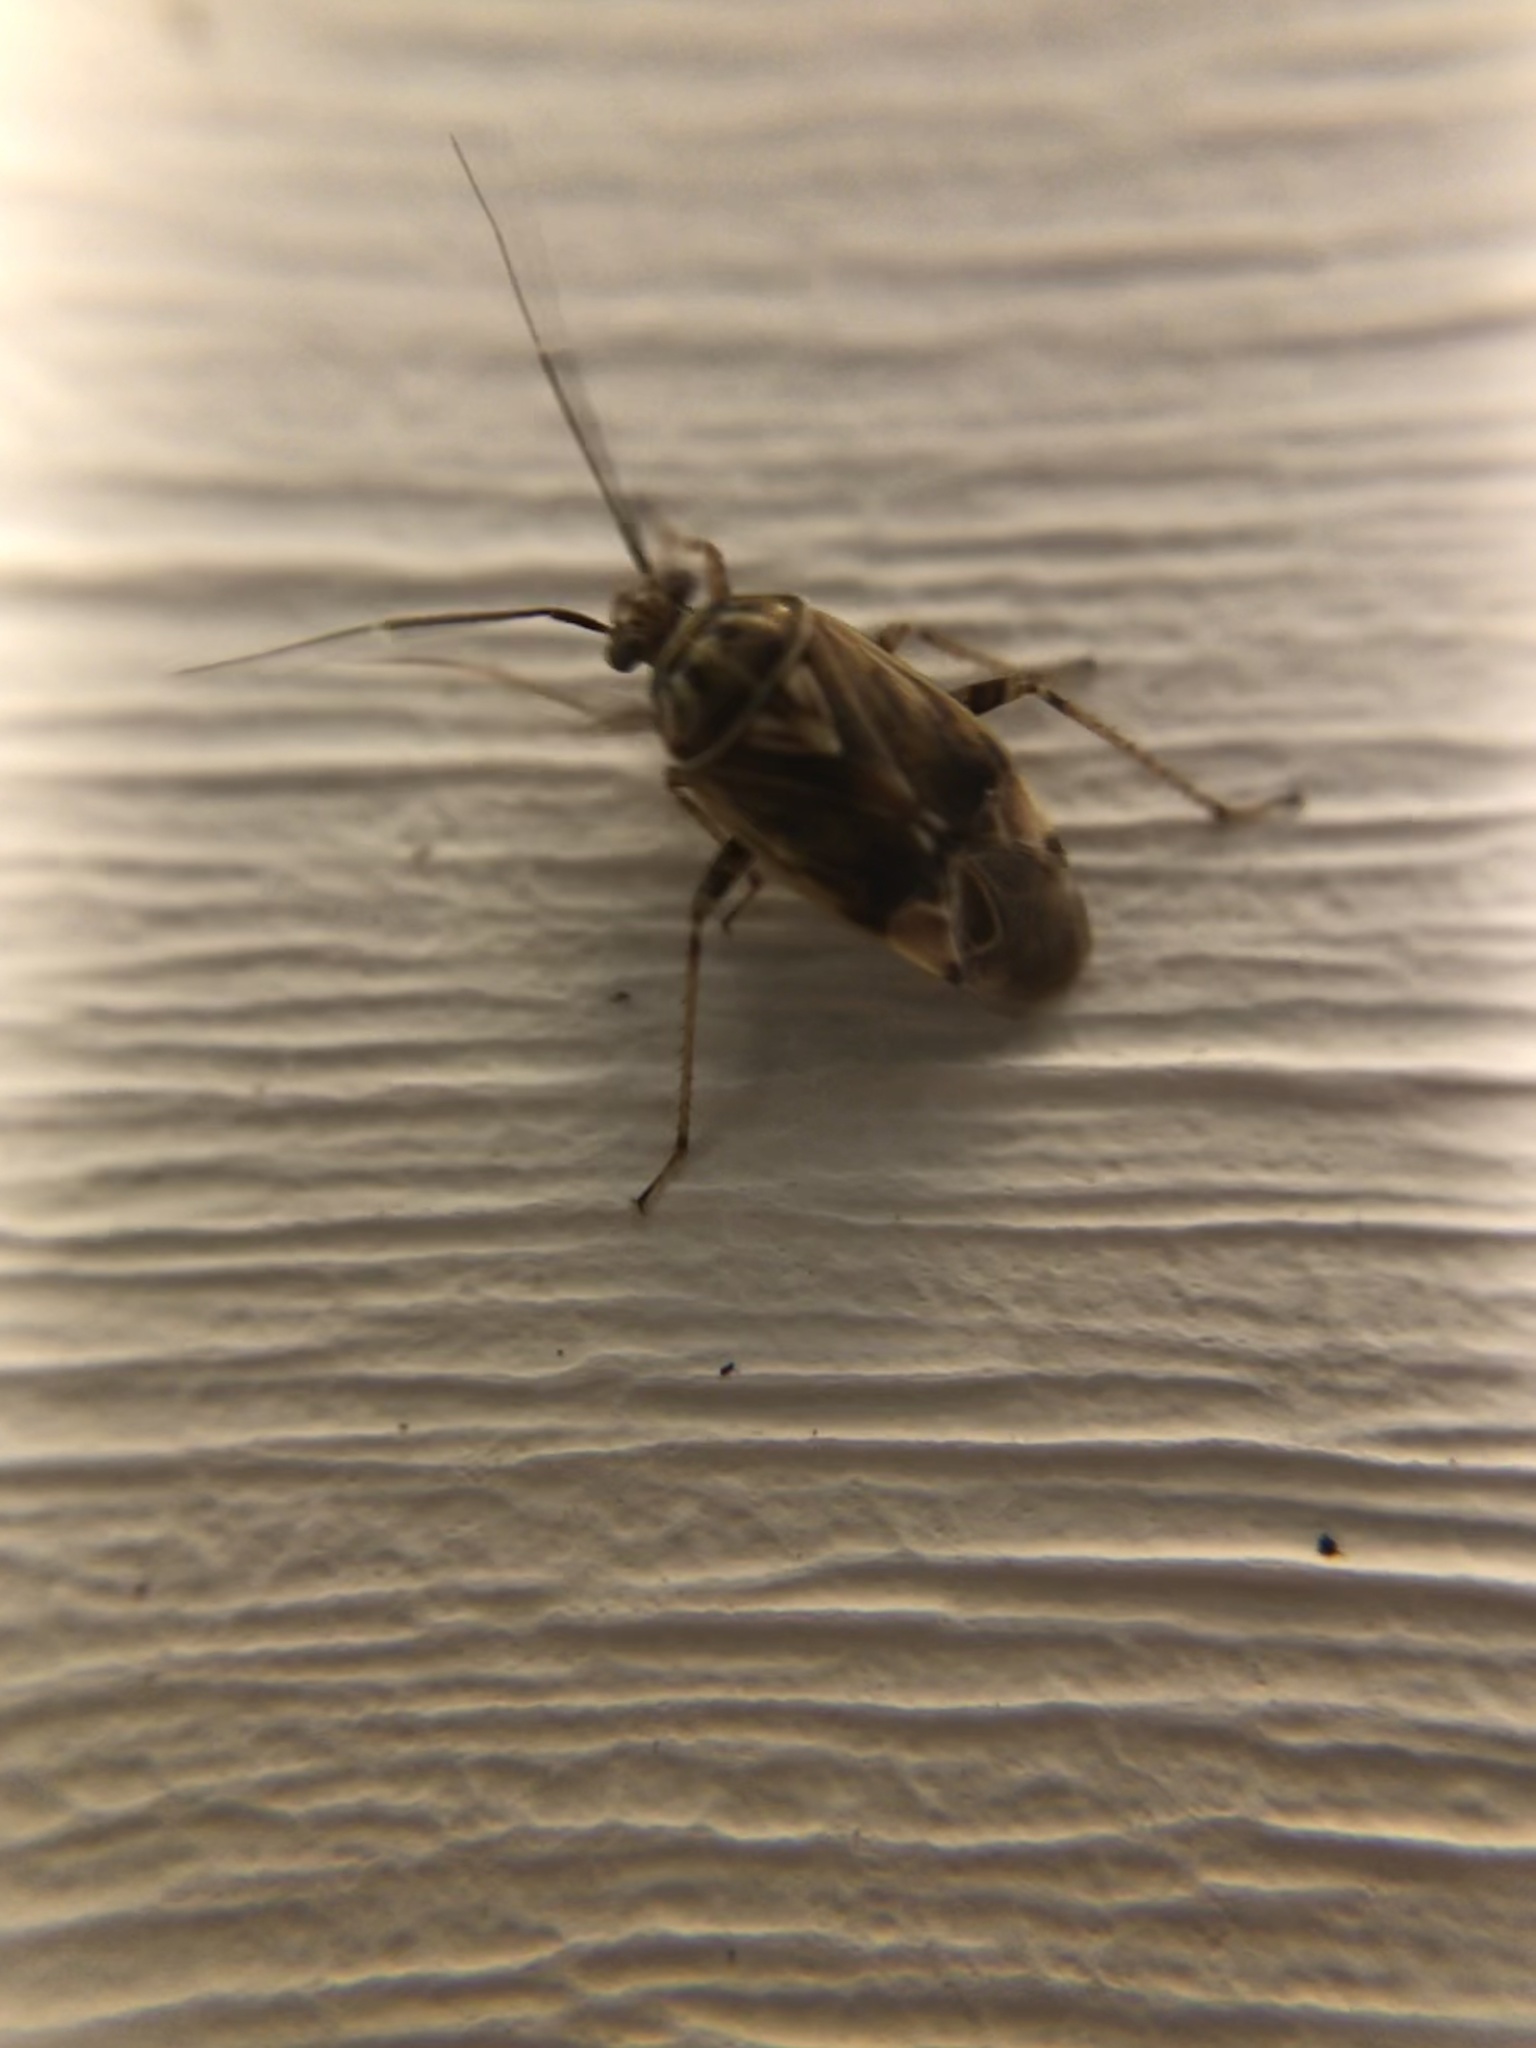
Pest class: lygus_bug